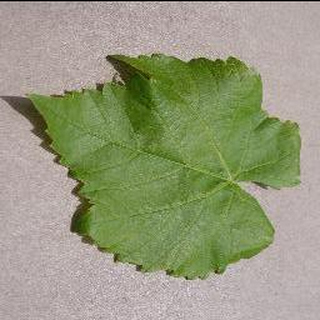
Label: healthy_grape